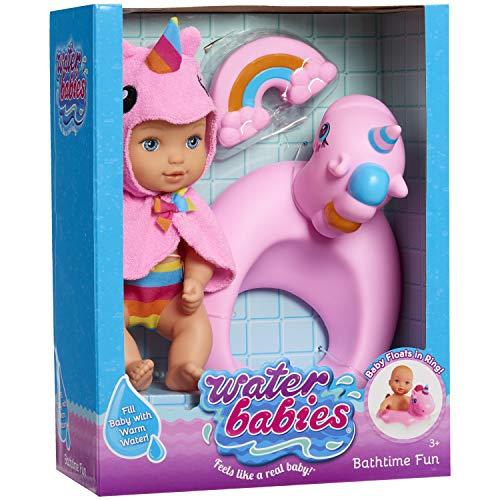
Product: Waterbabies Bathtime Fun Unicorn CA
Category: Toys & Games | Dolls & Accessories | Dolls
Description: Waterbabies is the most realistic doll ever and this beloved classic line of baby dolls is celebrating its 25th anniversary Waterbabies are the only line of baby dolls with the water-fill technology that makes them move, wiggle, and feel soft – just like a real baby.
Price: $19.99
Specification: ProductDimensions:5x10x13inches|ItemWeight:1.71pounds|ShippingWeight:1.71pounds(Viewshippingratesandpolicies)|ASIN:B07VDV655L|Itemmodelnumber:69148|Manufacturerrecommendedage:36months-10years